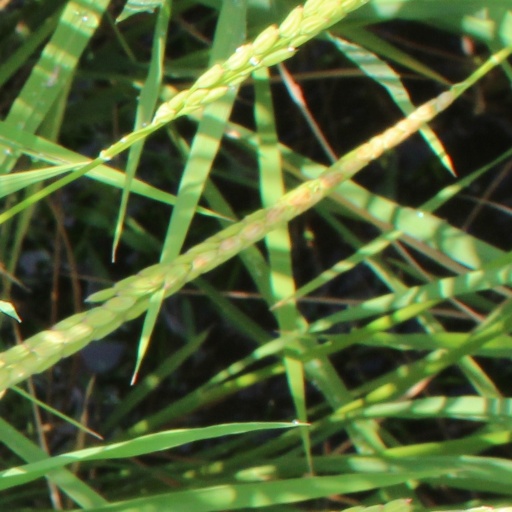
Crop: rice